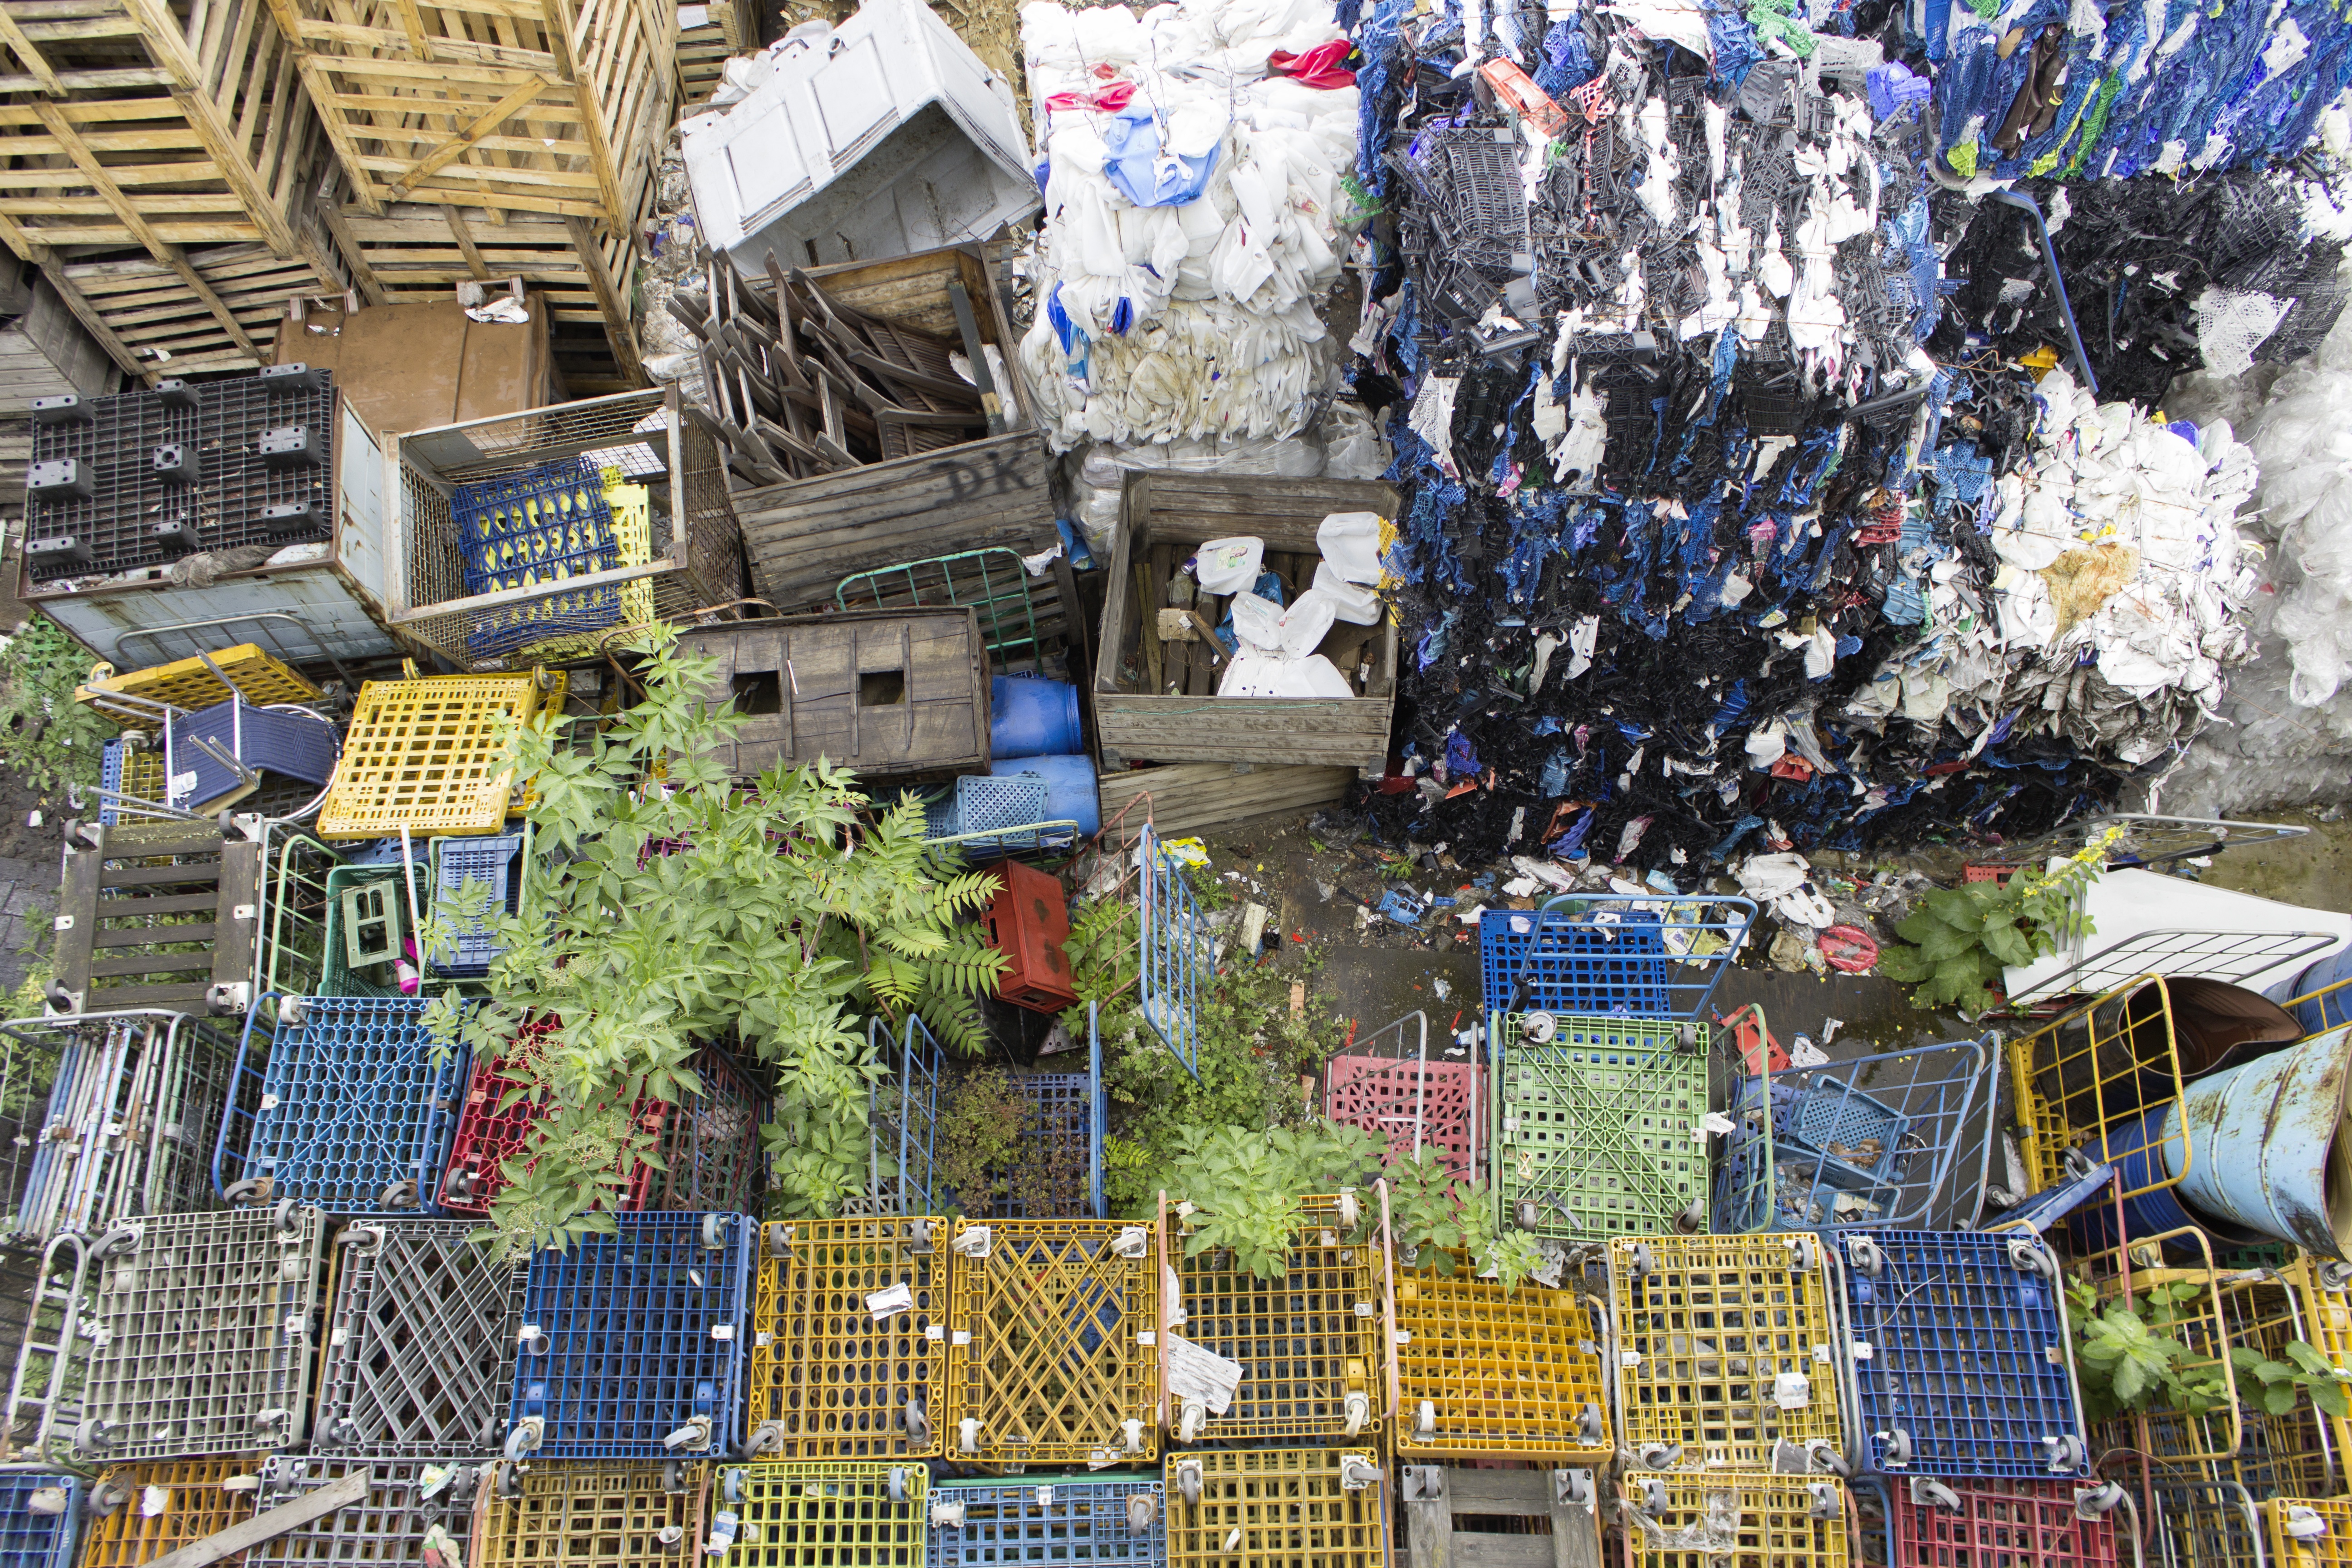
abstract, plant, plastic, city, orange, market, blue, colorful, yellow, public space, waste, garbage, neighbourhood, urban area, human settlement, paper waste